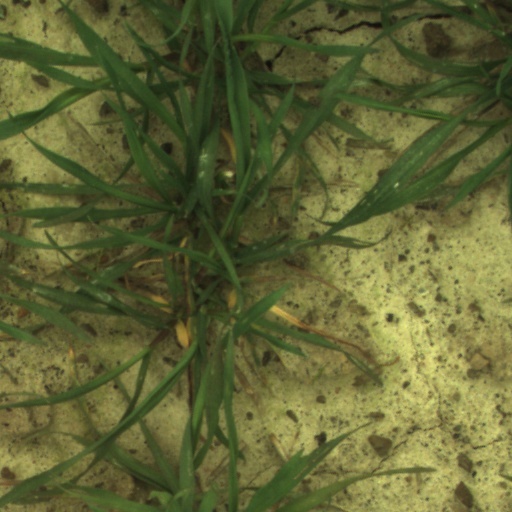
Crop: wheat